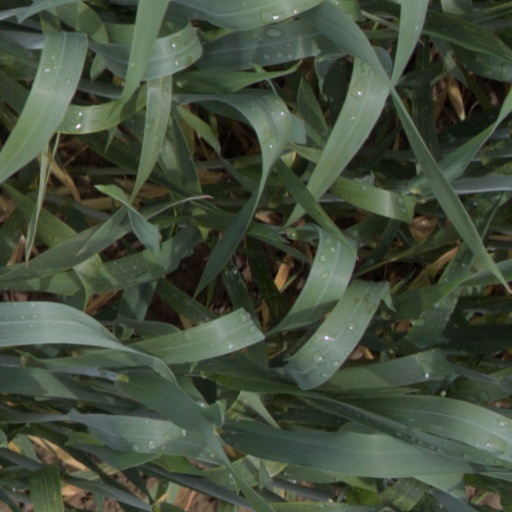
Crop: wheat